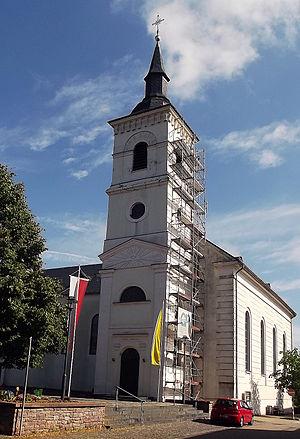
Orscholz est un ortsteil de la commune allemande de Mettlach en Sarre.